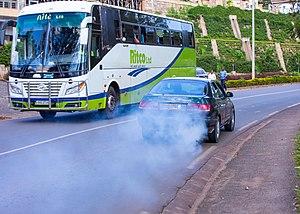
Le district de Kamonyi est un district qui se trouve dans la Province du Sud du Rwanda.